Autophagy database

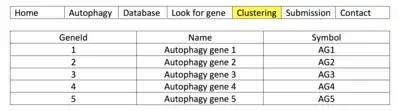
Clustering: HADb.

Though each database has its own strengths and weaknesses, they each help to fill a gap. Further additions may help to improve these databases in the future. Though there may be databases available that appear more complete for general gene or protein searches, such as NCBI, HADb and Autophagy database offer the most complete information on autophagy-related genes and proteins. The GUI is not fully refined for each, and may be harder to access, but each of these databases maintains focus on autophagy, whereas NCBI does not use the same focused approach on autophagy. As such, HADb and Autophagy database may offer an interesting route for exploration of autophagy-related genes and proteins.